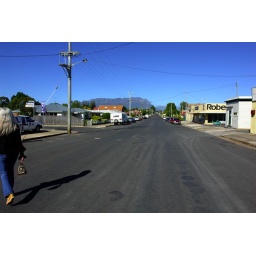
at the intersection of the main street - using the wide angle lens (24mm) the beautiful mountain in the background